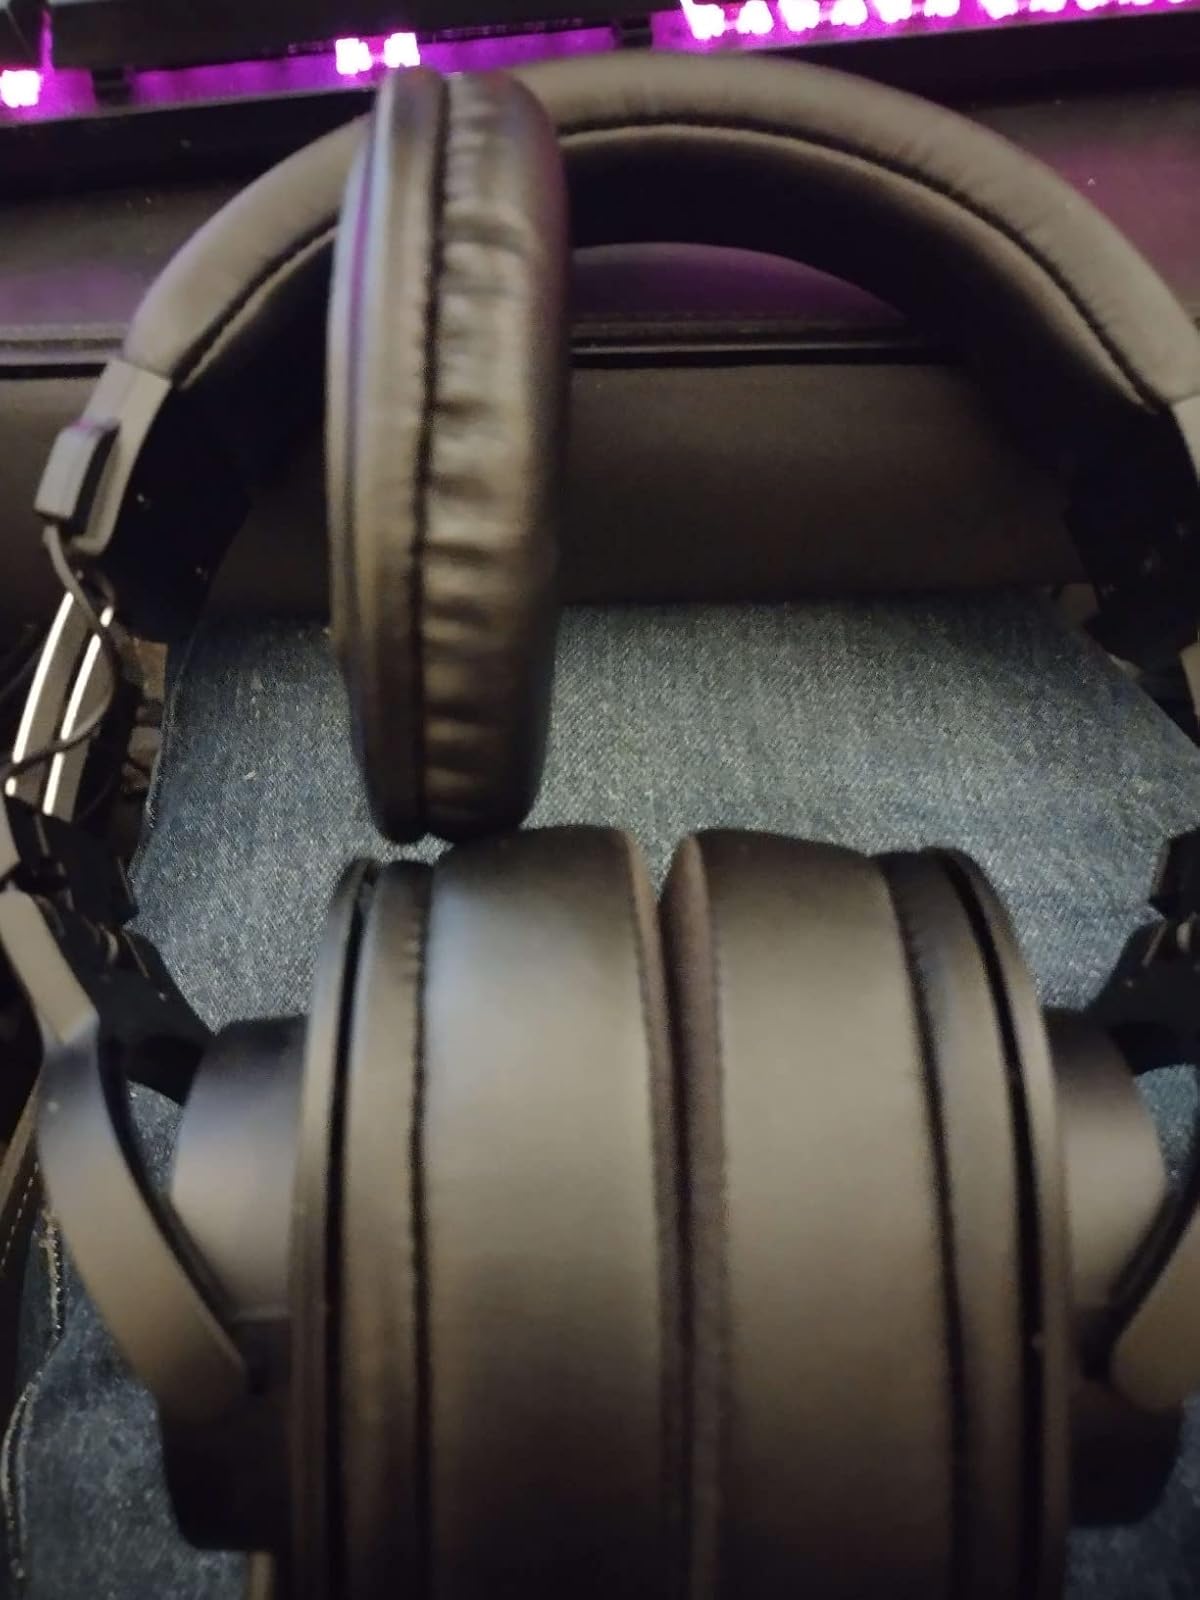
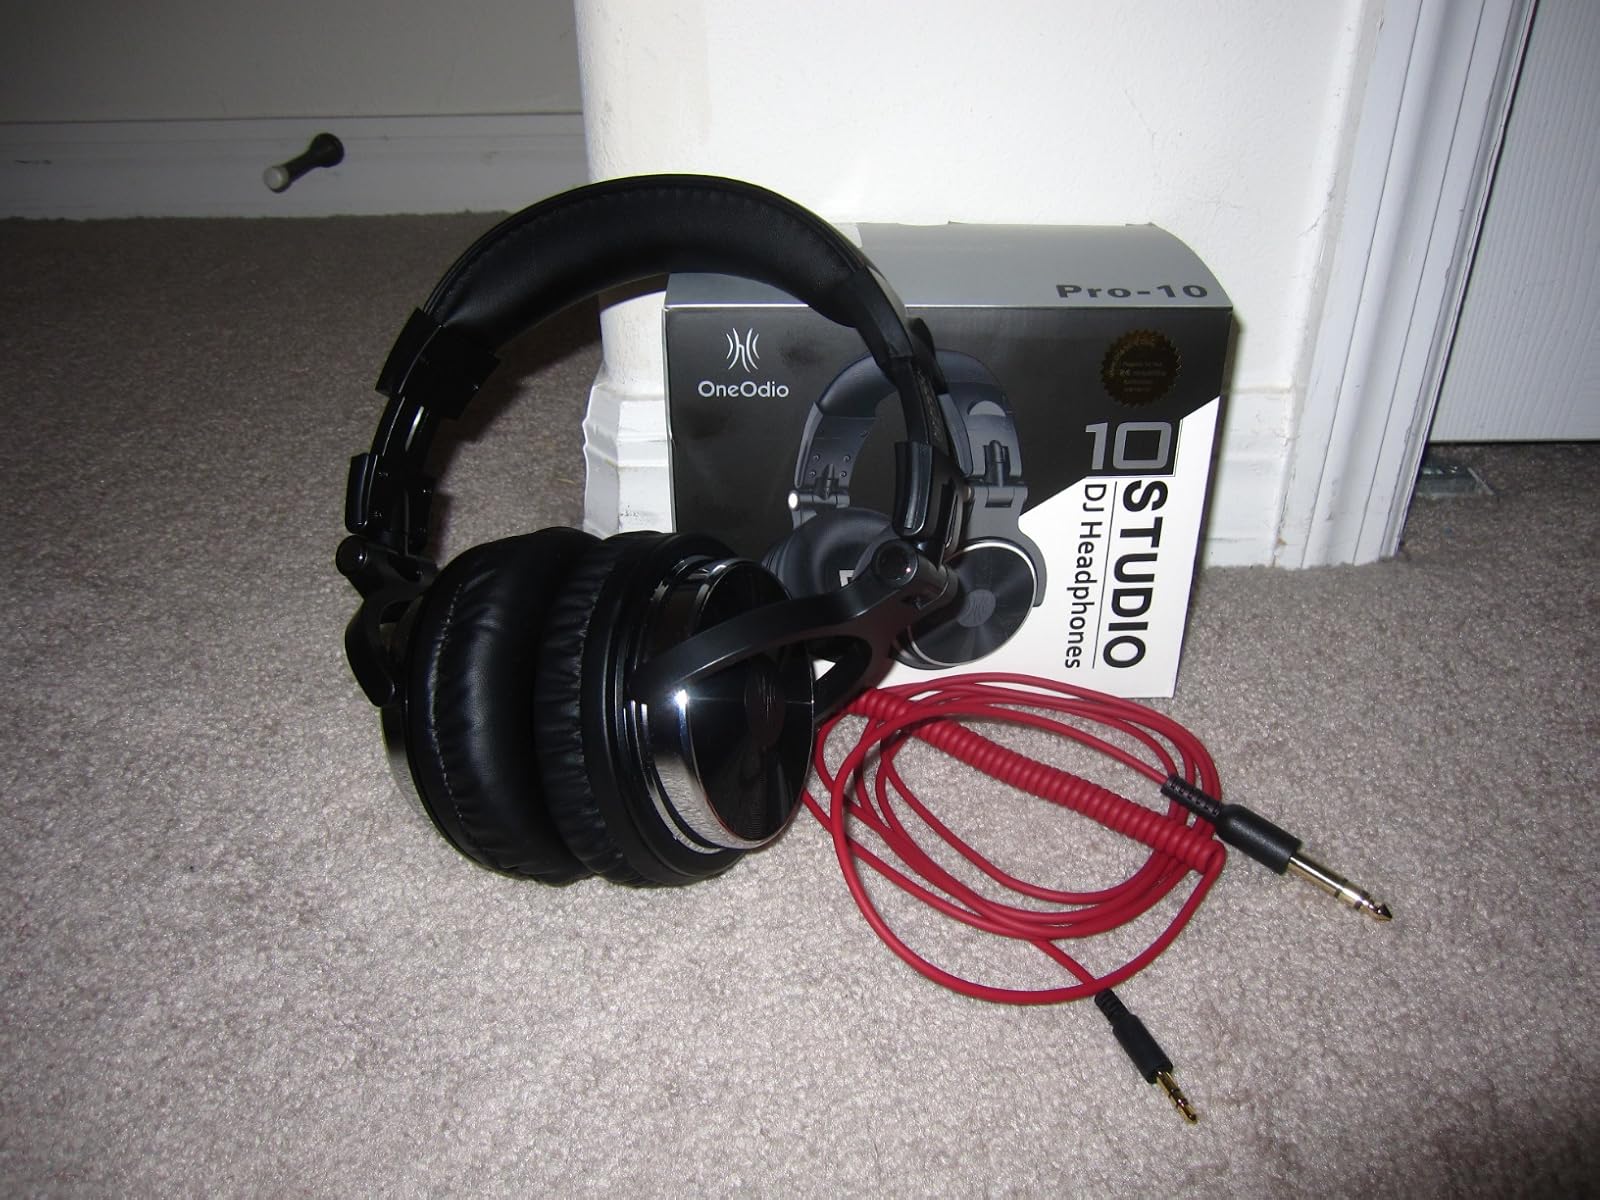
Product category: headphones
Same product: no